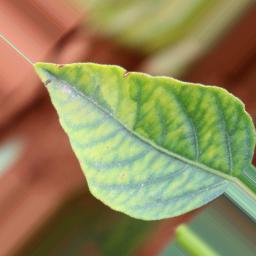
Label: nutritional